Josty

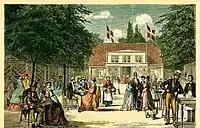
Josty's Pavilion

Josty is a historic restaurant venue situated inside Frederiksberg Gardens, off Pile Allé, in the Frederiksberg district of Copenhagen, Denmark. It is now mainly operated as an event venue but also has a small number of hotel rooms and operates a café on the Veranda facing the park in the summer time. The current building is from 1899 but the place traces its history back to a pastry café which opened at the site in 1824.